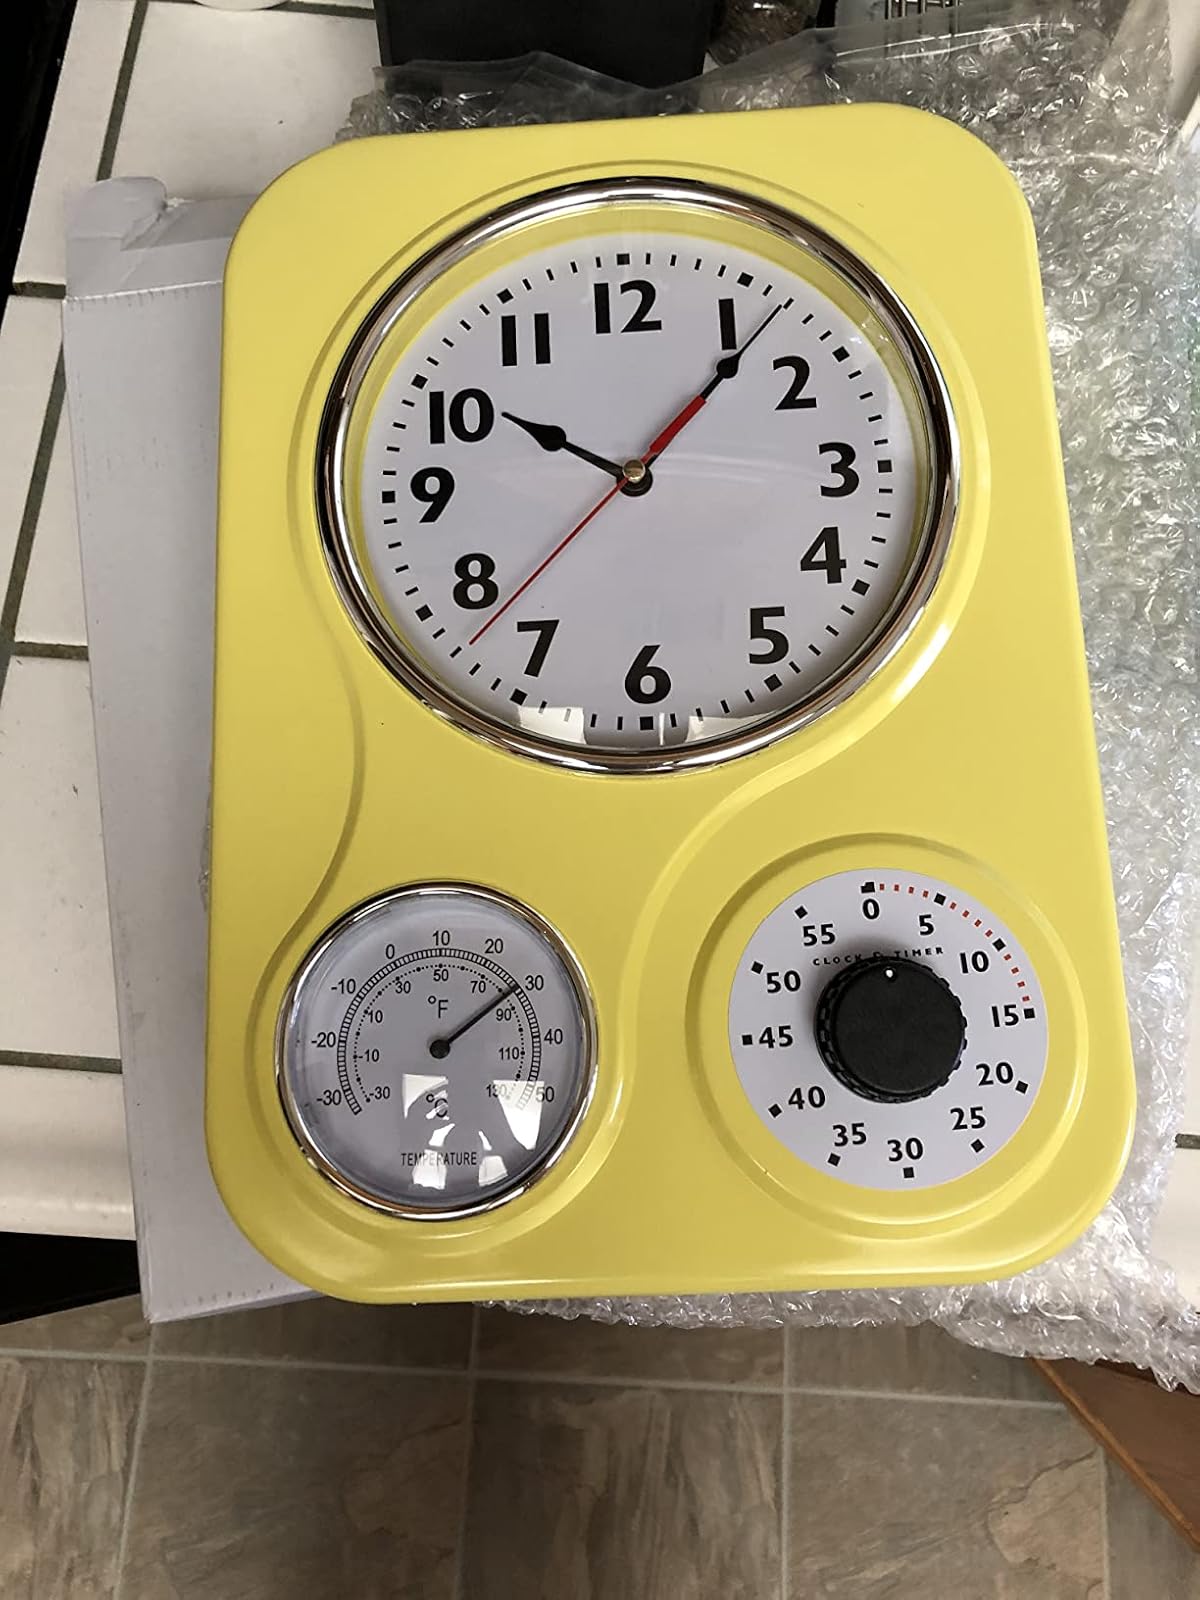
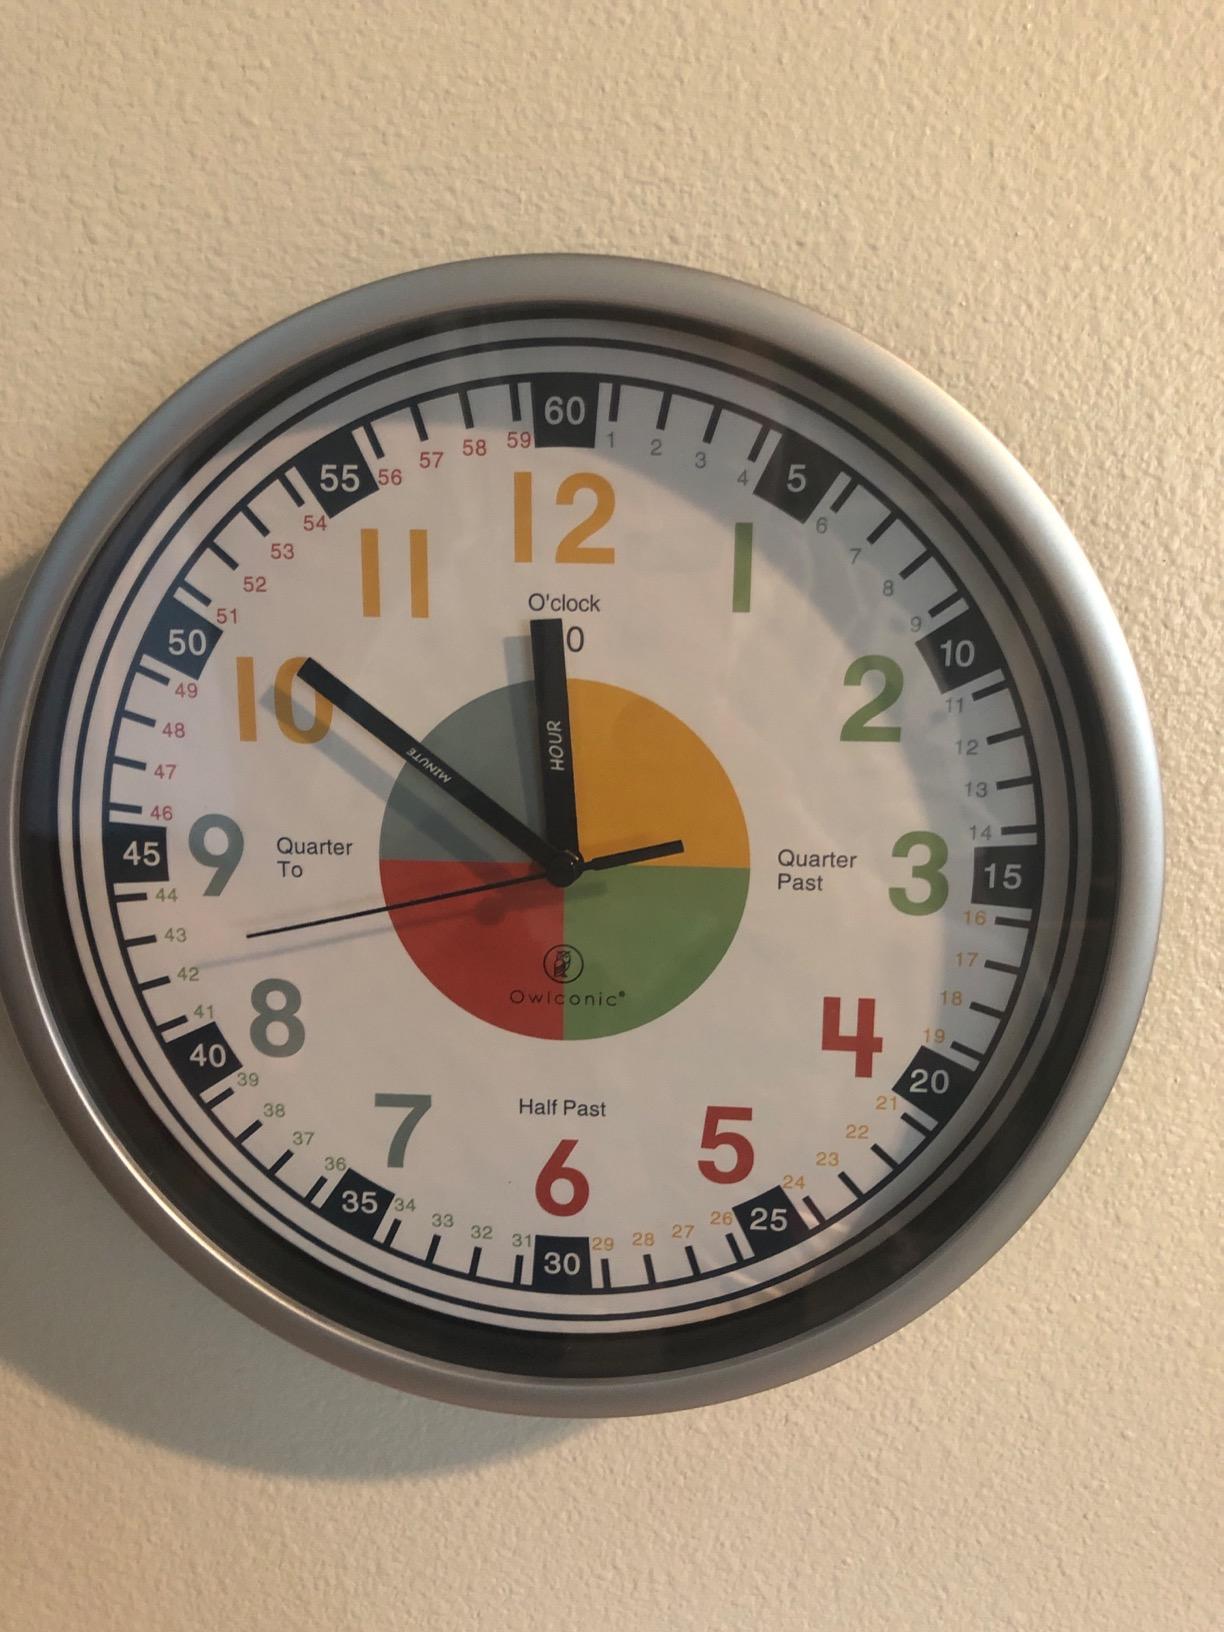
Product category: clock
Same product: no